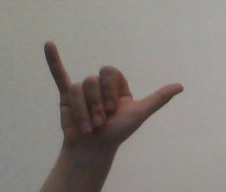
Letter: ya